Pontiac Grand Prix

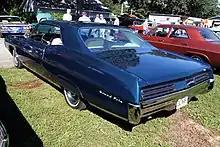
1967 Pontiac Grand Prix, rear view

The 389 four-barrel V8 remained the standard engine. A new lineup of optional engines was introduced this year which included the 389 Tri-Power and three versions of the V8 including a four-barrel version rated at , a Tri-Power option, and the 421 HO option with Tri-Power carburetion and . The same selection of transmissions continued including the standard three-speed manual, optional four-speed manual, or three-speed Roto Hydra-matic. Brakes were drums.